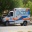
Label: ambulance